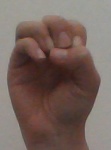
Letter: ha